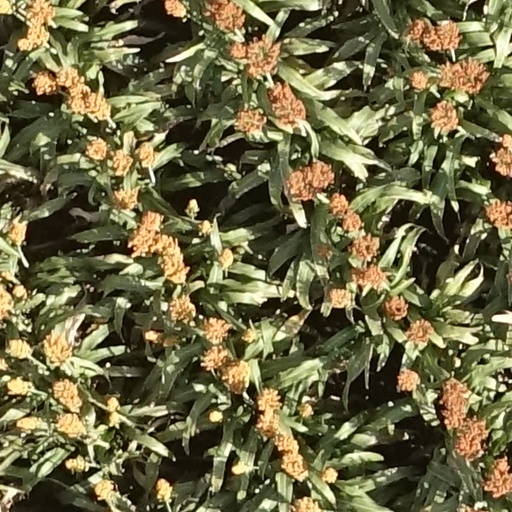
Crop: sorghum